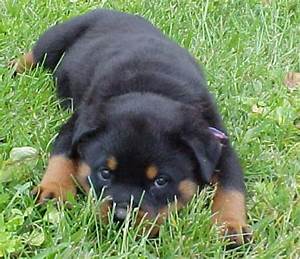
Label: cane